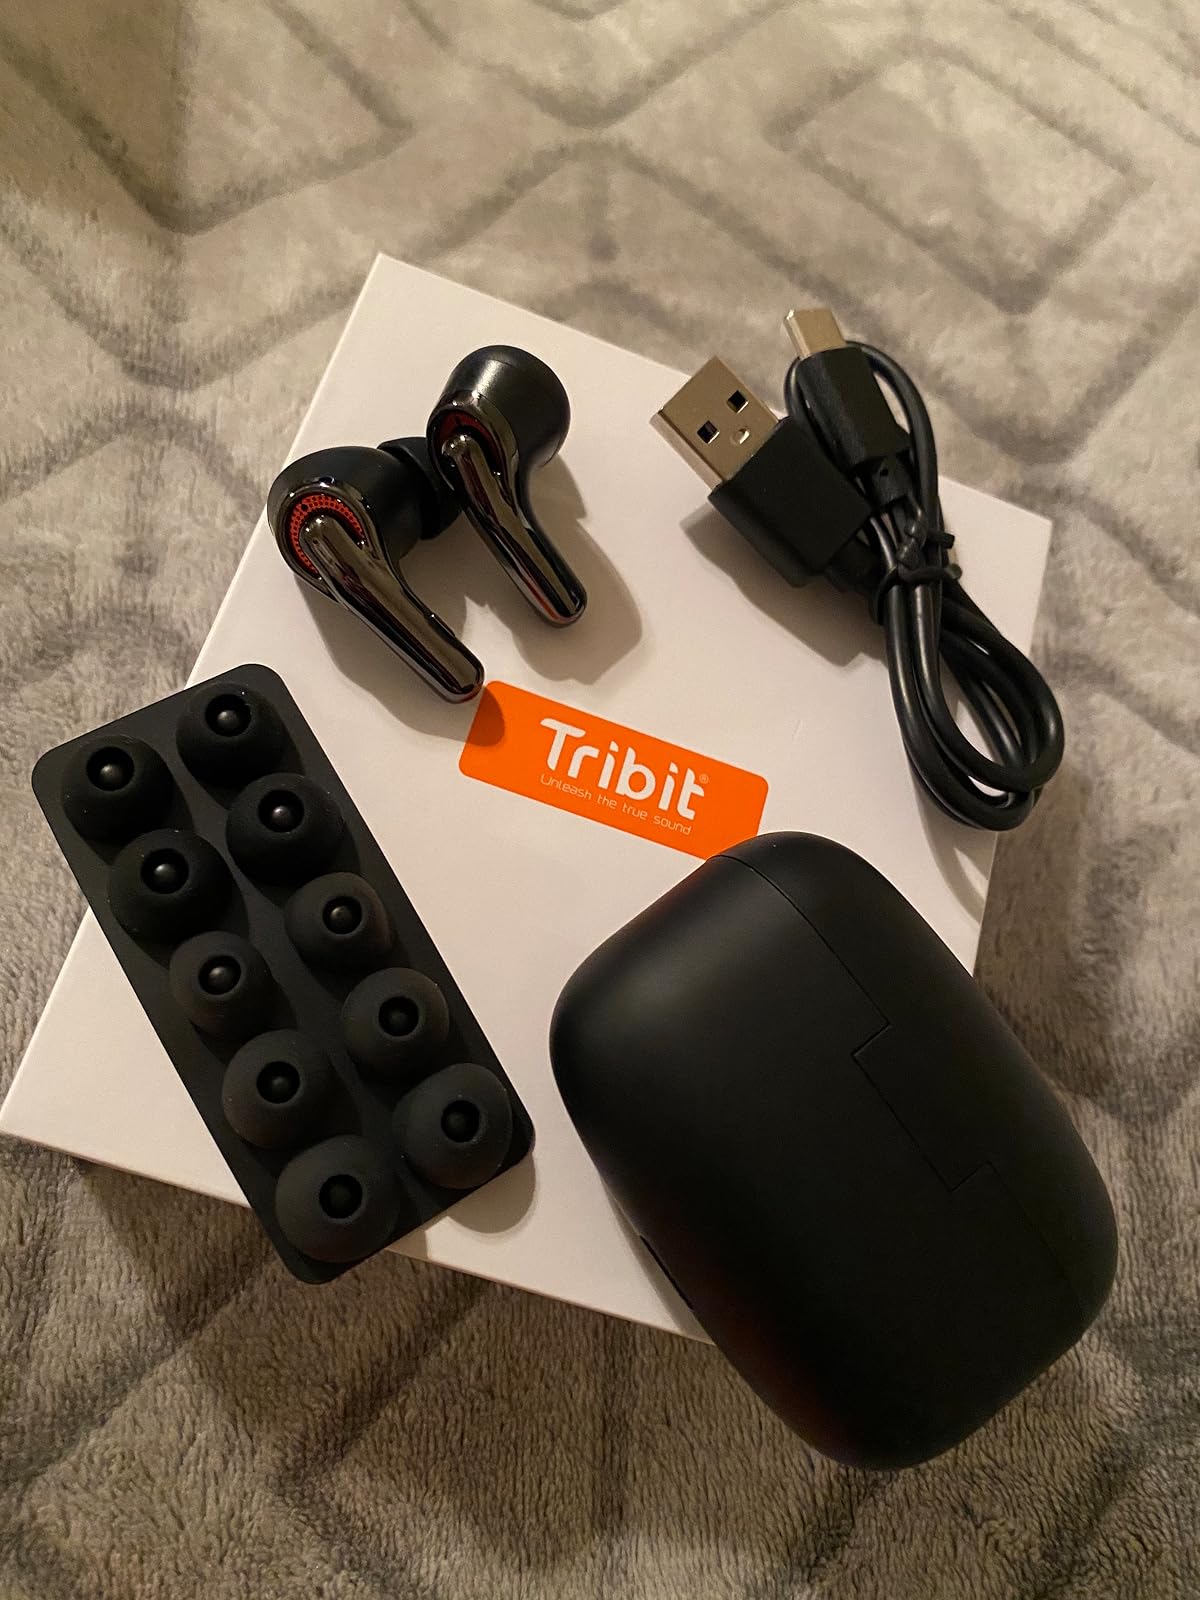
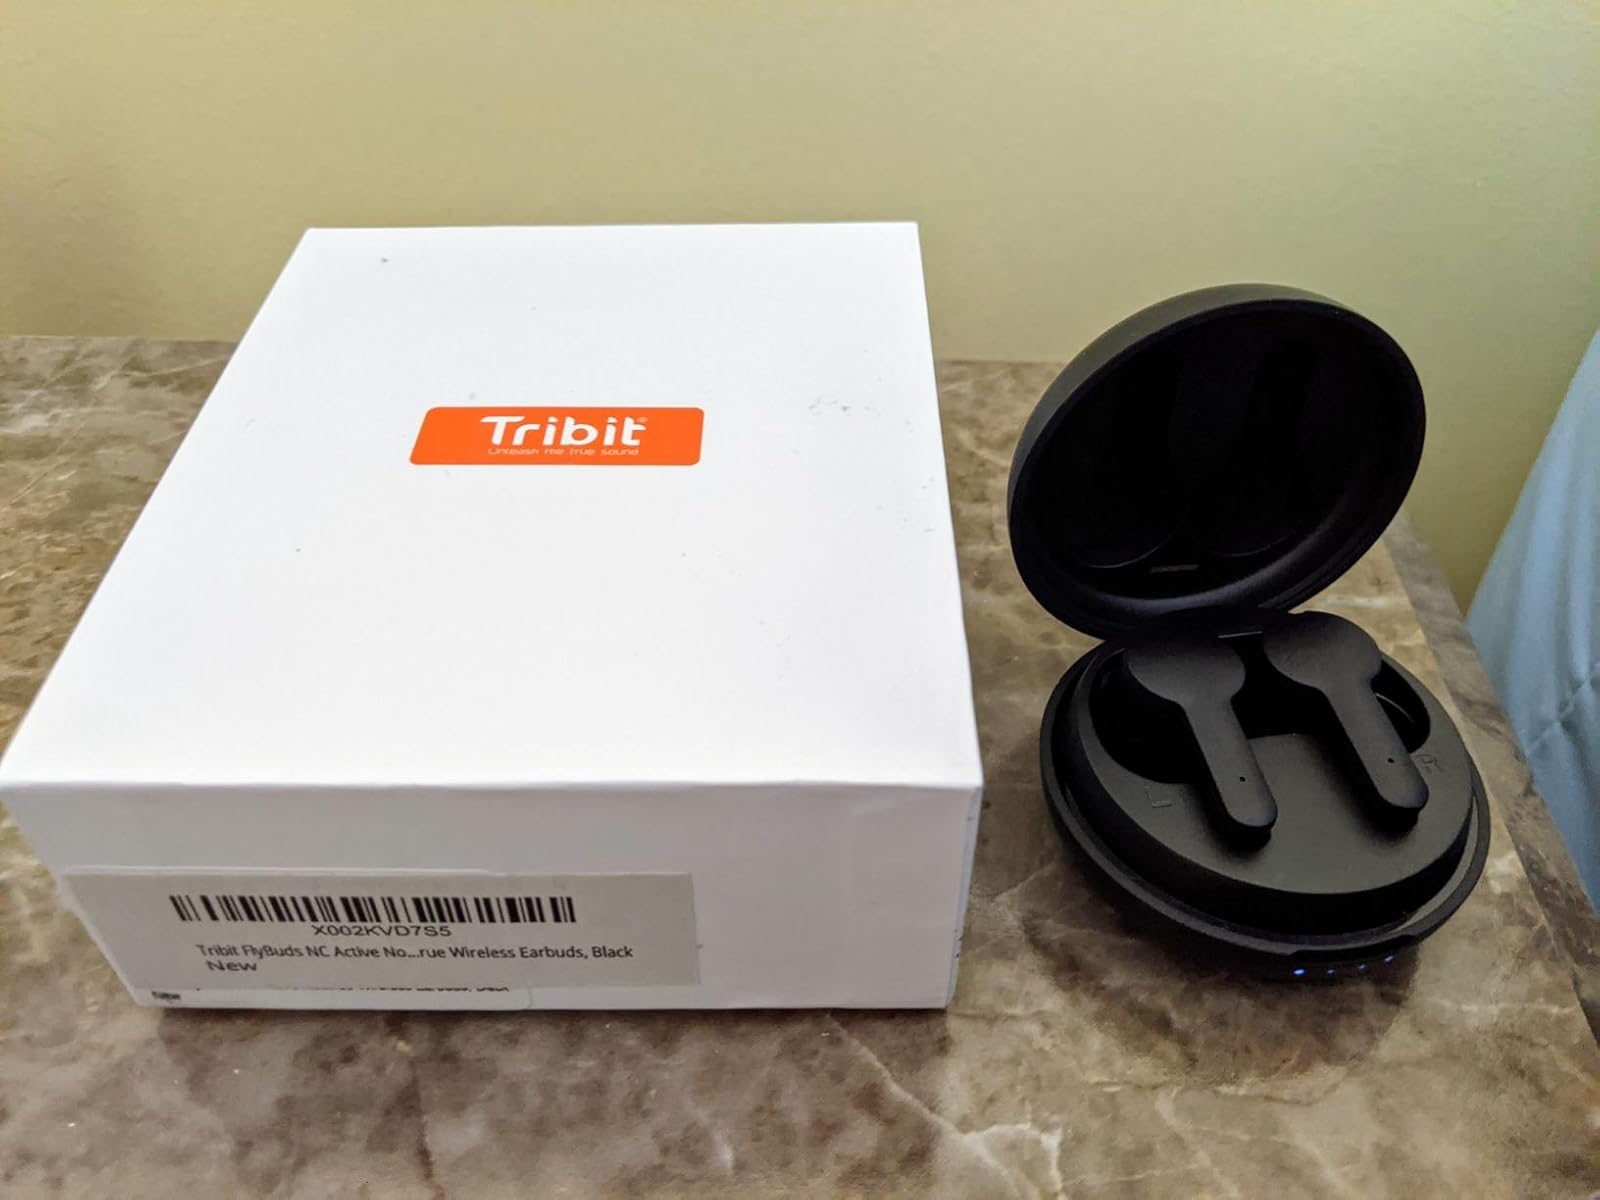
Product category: earbuds
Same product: no